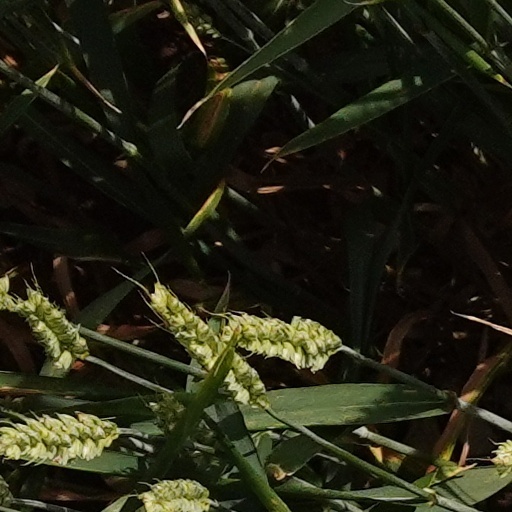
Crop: wheat